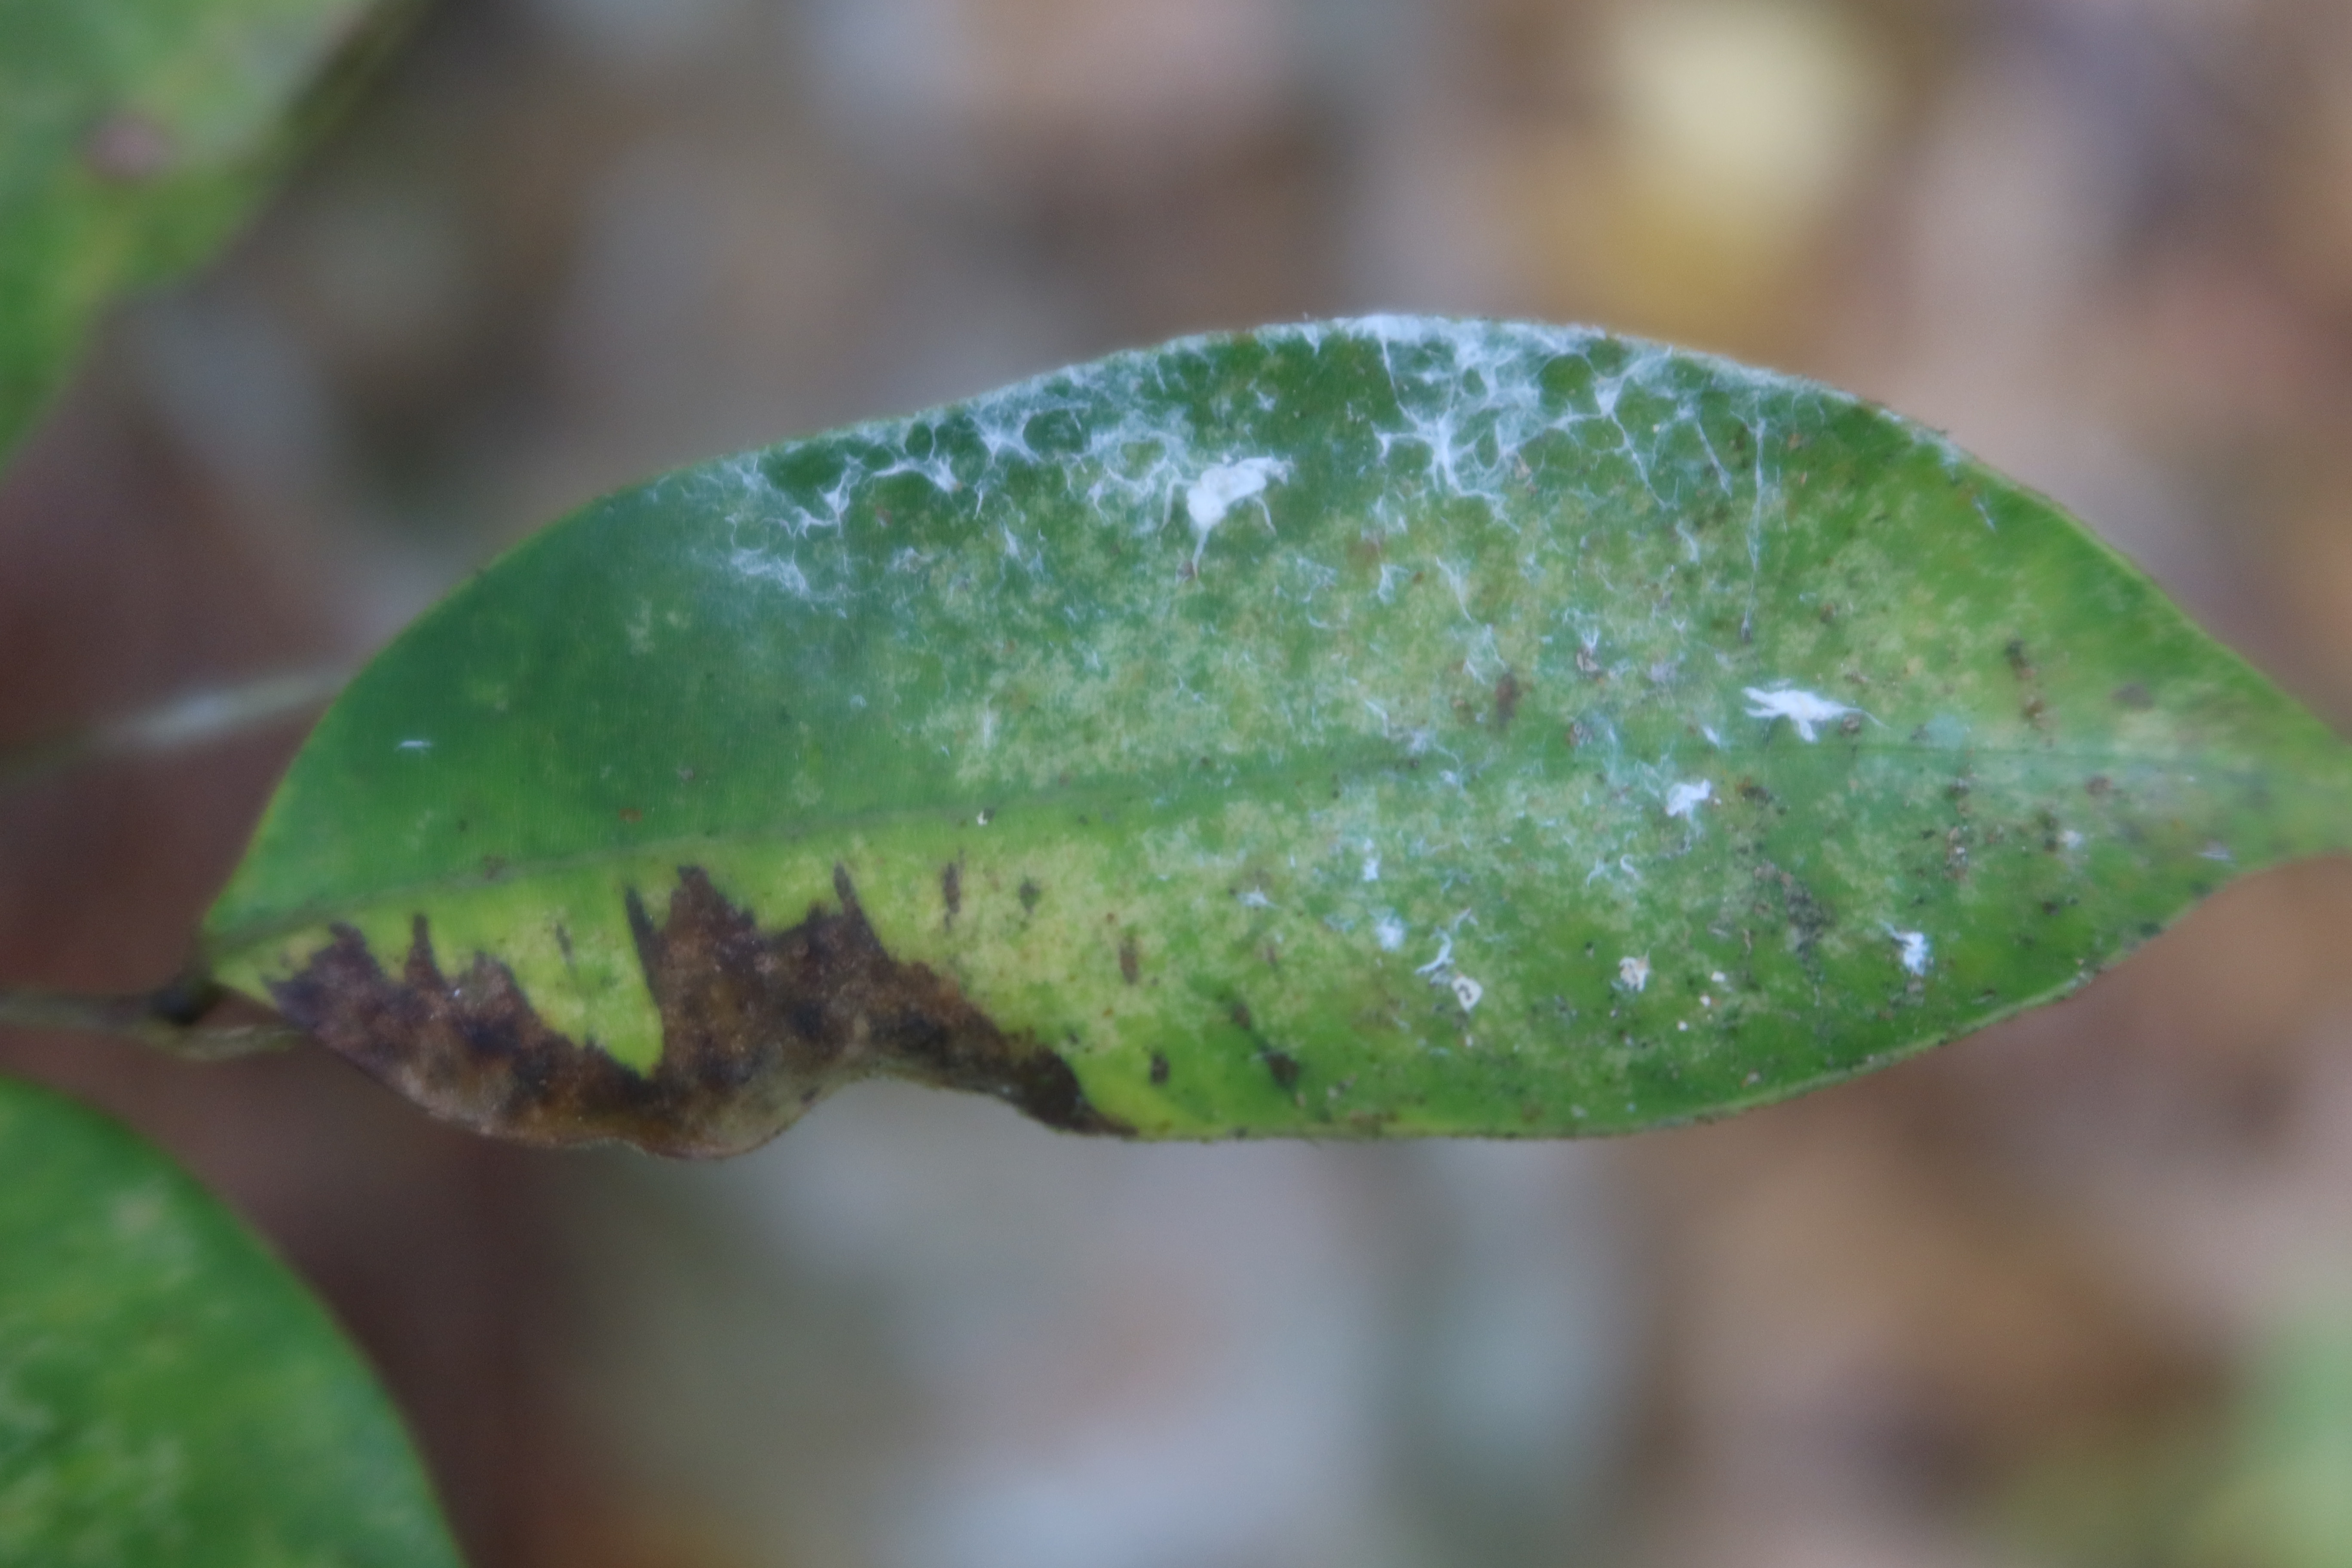
Label: Anthracnose